Julius Marshuetz Mayer

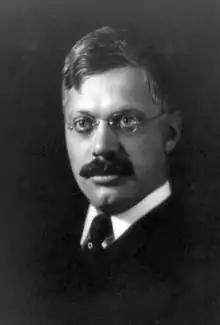
Mayer in 1904

Julius Marshuetz Mayer (September 5, 1865 – November 20, 1925) was a United States circuit judge of the United States Court of Appeals for the Second Circuit and previously was a United States District Judge of the United States District Court for the Southern District of New York.